Por-Bazhyn

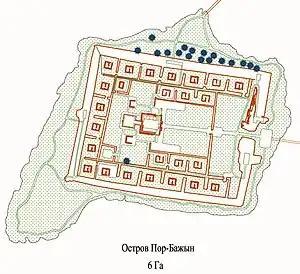
Vajnstejn's plan of the site (updated 2007 for the Por-Bajin Fortress Foundation)

Por-Bazhyn has been known since the 18th century, and was explored in 1891 for the first time. In 1957–1963, the Russian archaeologist S.I. Vajnstejn excavated in several areas of the site. Large-scale fieldwork was undertaken in 2007–2008 by the Fortress Por-Bajin Foundation, with scholars and scientists from the Russian Academy of Sciences, the State Oriental Museum, and Moscow State University.